Father's House (TV series)

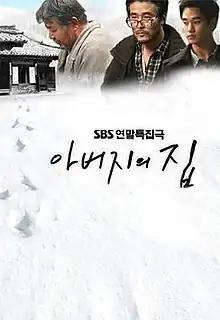
Promotional poster

The story revolves around the life of Kang Man-ho (Choi Min-soo), who had a one-night stand with a pianist, Lee Hyun-jae (Moon Jeong-hee). But because he needed to serve some time in prison, it isn't until he gets released that he realizes he has become a father. The mother had dropped the boy off with his closest relations (a man that is like a father figure to Choi), and headed back home to the U.S. Although Man-ho doesn't feel an immediate love for his son, their bond is solidified when both survive a bus crash. After that near-death experience, he becomes determined to be a loving father.